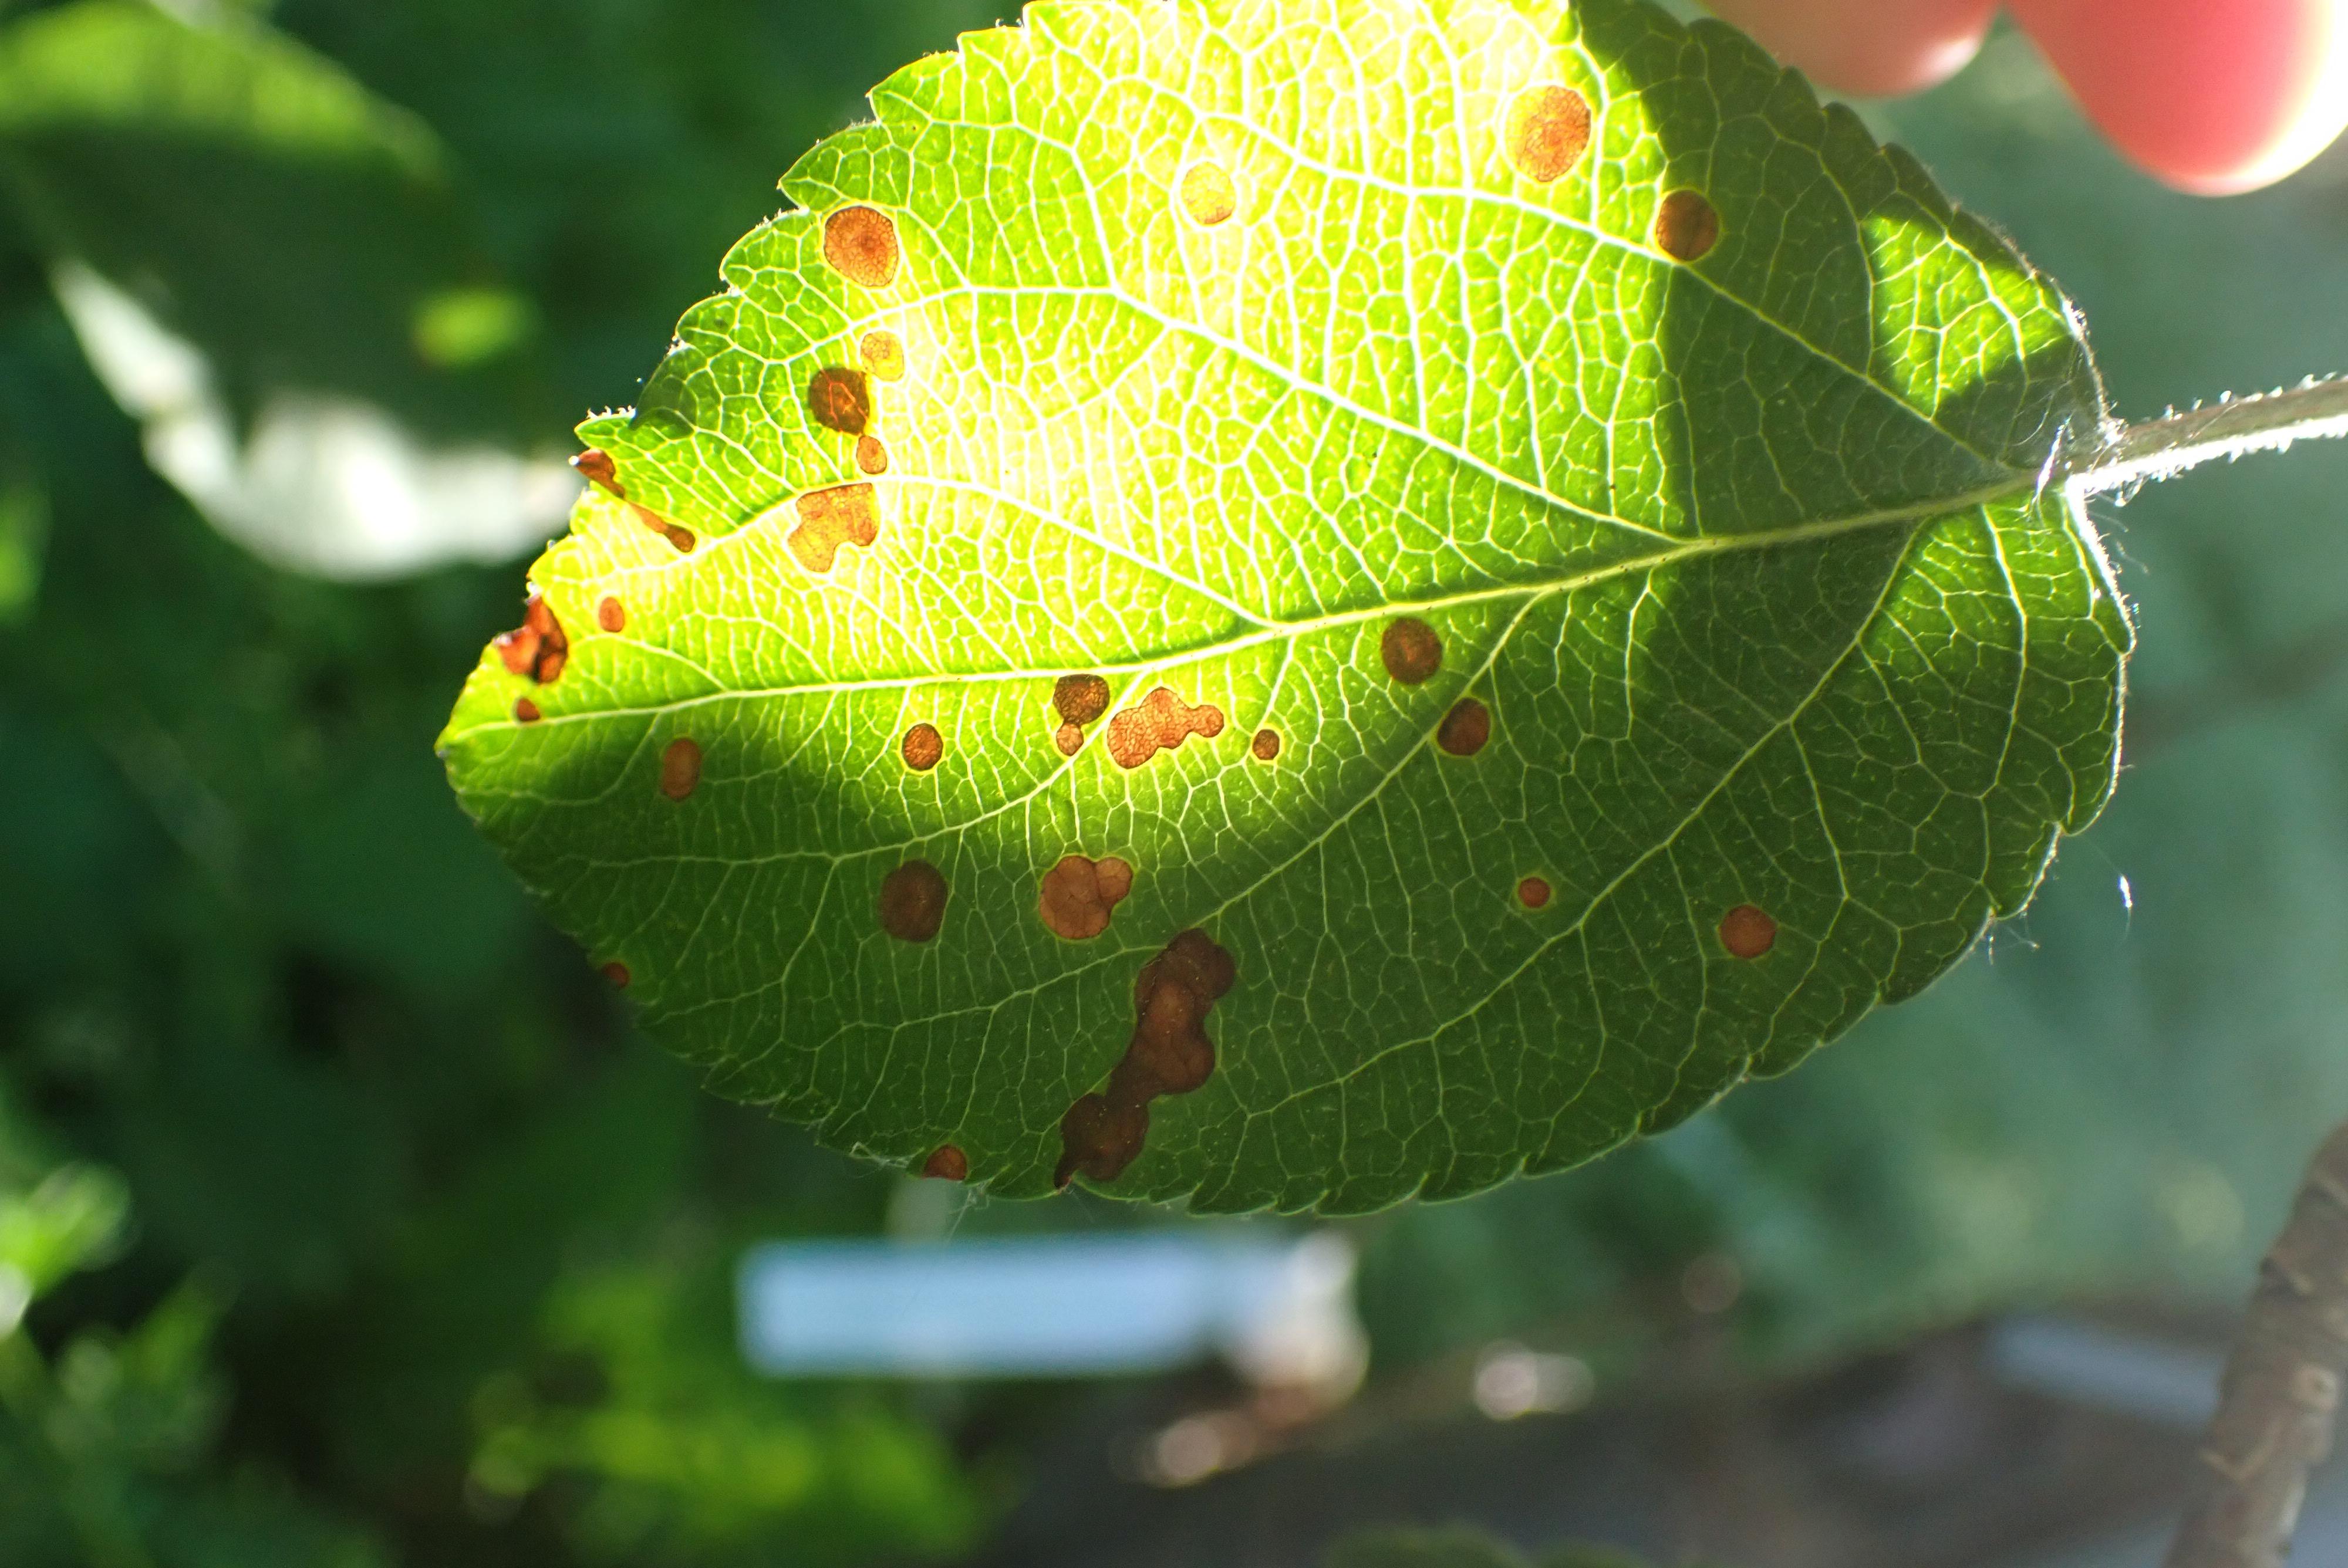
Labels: frog_eye_leaf_spot